Penampang

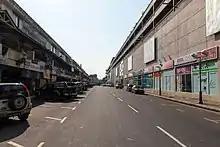
Mega Long Mall, Donggongon.

Penampang strives as one of the major industrial and commercial centres within the greater Kota Kinabalu area. Many retail stores are found scattered in the district primarily in the Donggongon area, anywhere along Penampang Lama Road and Penampang-KK Bypass Road. The Mega Long Mall is a shopping centre situated in Donggongon with many retail shops such as Giant Hypermarket, cinema, restaurants and many others. A second shopping centre ITCC Mall located at the Penampang-KK Bypass Road which would consist of a hotel, office space, shopping mall and a multi-purpose commercial centre.